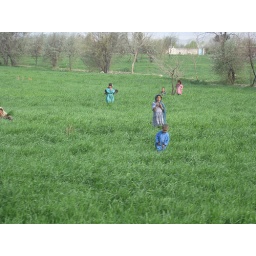
Some Afghan children in a grass field near FOB Salerno, Khost Province, Afghanistan.